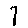
Label: 7